William Heirens

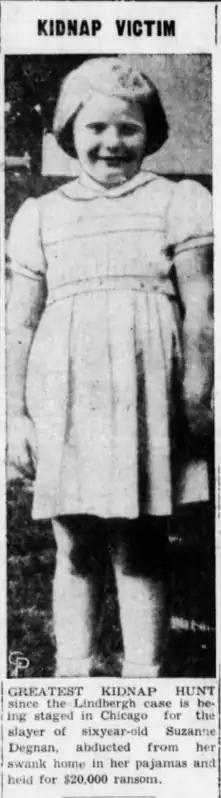
Kidnap victim column from "" column showing Suzanne Degnan

On January 7, 1946, six-year-old Suzanne Degnan was discovered missing from her first-floor bedroom in Edgewater, Chicago. Police found a ladder outside her window and a ransom note: "Get $20,000 ready & wait for my word. Do not notify the FBI or police. Bills are in 5's & 10's. Burn this for her safety." A man repeatedly called the Degnan residence demanding the ransom.